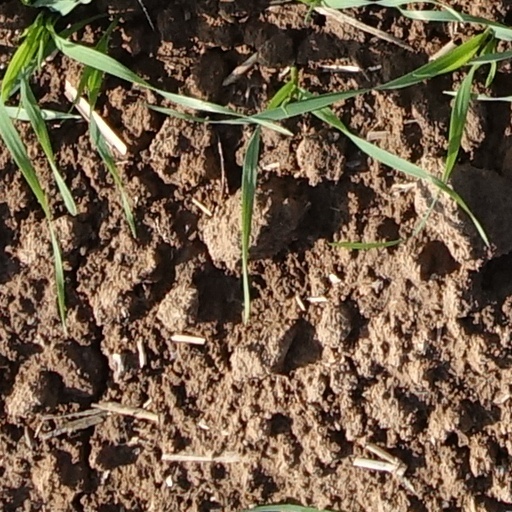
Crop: wheat